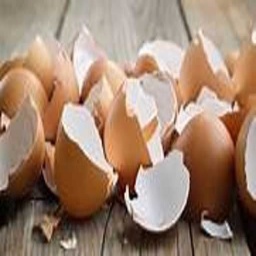
Label: eggshells